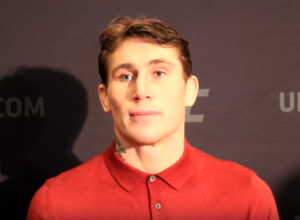
Darren Till
Darren "The Gorilla" Till er en engelsk MMA-udøver, der siden 2015 har konkurret i Ultimate Fighting Championships Weltervægt-klasse. Han er i Danmark mest kendt for at have kæmpet uafgjort mod danske Nicolas Dalby 24. Oktober 2015 i Dublin i Irland.